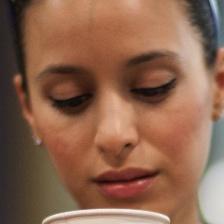
Label: faces